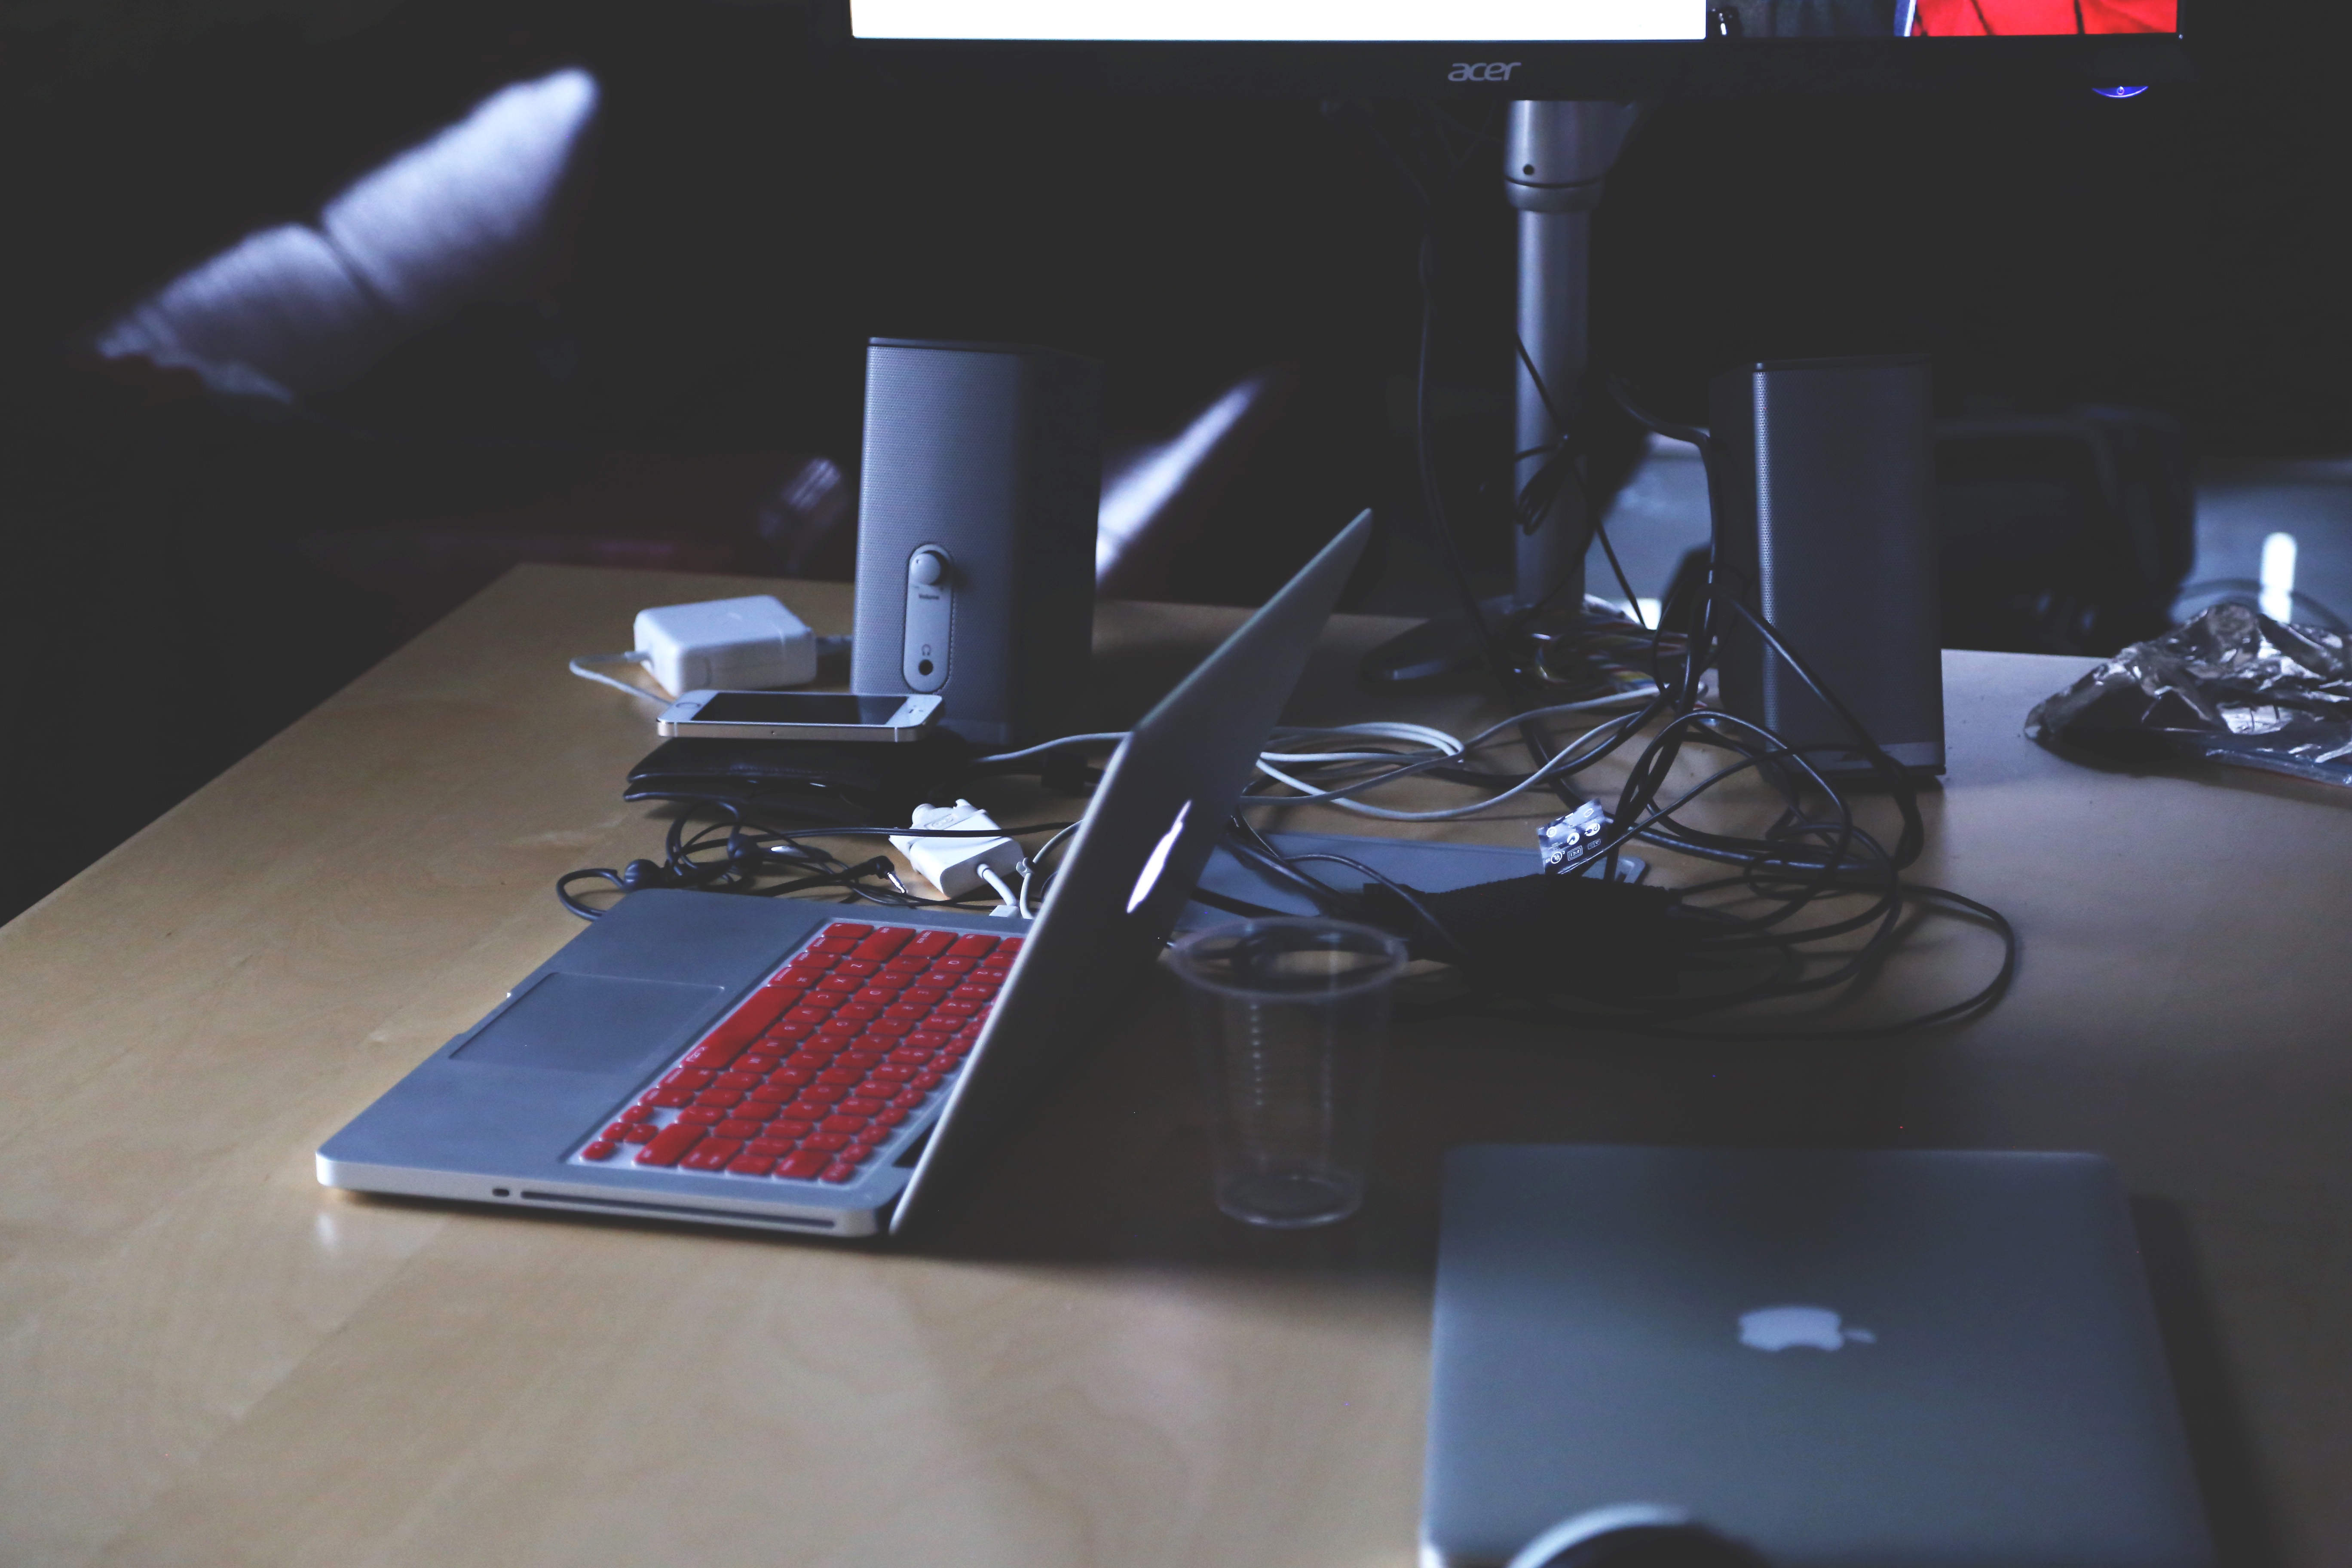
desk, computer, table, creative, technology, office, gadget, business, furniture, modern, home office, startup, design, display, wires, speakers, company, screenshot, computers, laptops, notebooks, desktop computer, personal computer, start up, display device, silicon valley